Warren Buffett

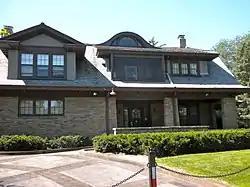
Buffett's home in Omaha, Nebraska

His 2006 annual salary was about $100,000, which is small compared to senior executive remuneration in comparable companies. In 2008, he earned a total compensation of $175,000, which included a base salary of just $100,000. In 1958, Buffett purchased a five-bedroom stucco house in Omaha, where he still lives, for . He also owned a vacation home in Laguna Beach, California, which he purchased for $150,000 in 1971. He sold it for $7.5 million in 2018. In 1989, after spending nearly $6.7 million of Berkshire's funds on a private jet, Buffett named it "The Indefensible", later renamed "The Indispensable". This act was at odds with his past condemnation of extravagant spending by other CEOs. Buffett sold the jet prior to mid-1999, and has since usually flown with Berkshire's flight services businesses.